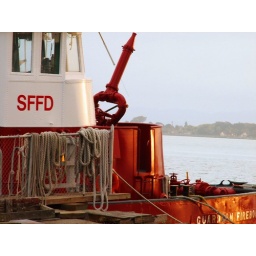
fire boat at the dock's under the bay bridge - embarcadero, san francisco, california